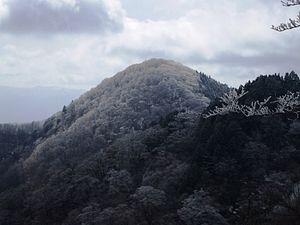
Le mont Azami est une montagne culminant à 1 406 m d'altitude dans les monts Daikō, à la limite des villages de Higashiyoshino et Kawakami, dans la préfecture de Nara au Japon.